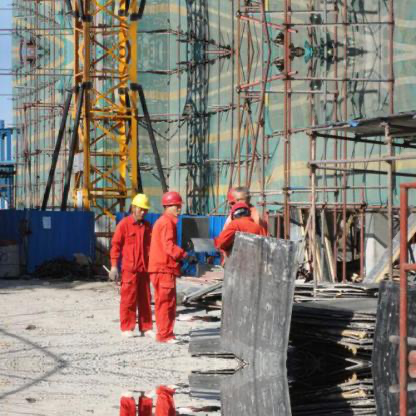
Objects in the image:
label: helmet
label: helmet
label: helmet
label: helmet